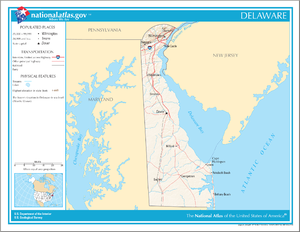
La liste des phares du Delaware dresse la liste des phares de l'État américain du Delaware répertoriés par la United States Coast Guard.